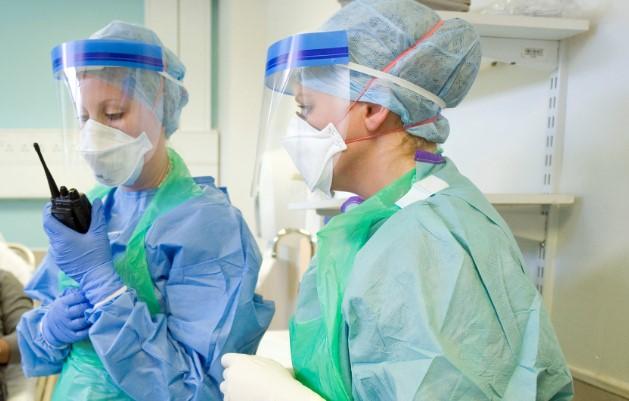
Objects detected:
Mask
Mask
Gloves
Gloves
Gloves
Face_Shield
Face_Shield
Coverall
Coverall